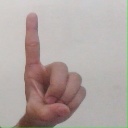
अक्षर: ड